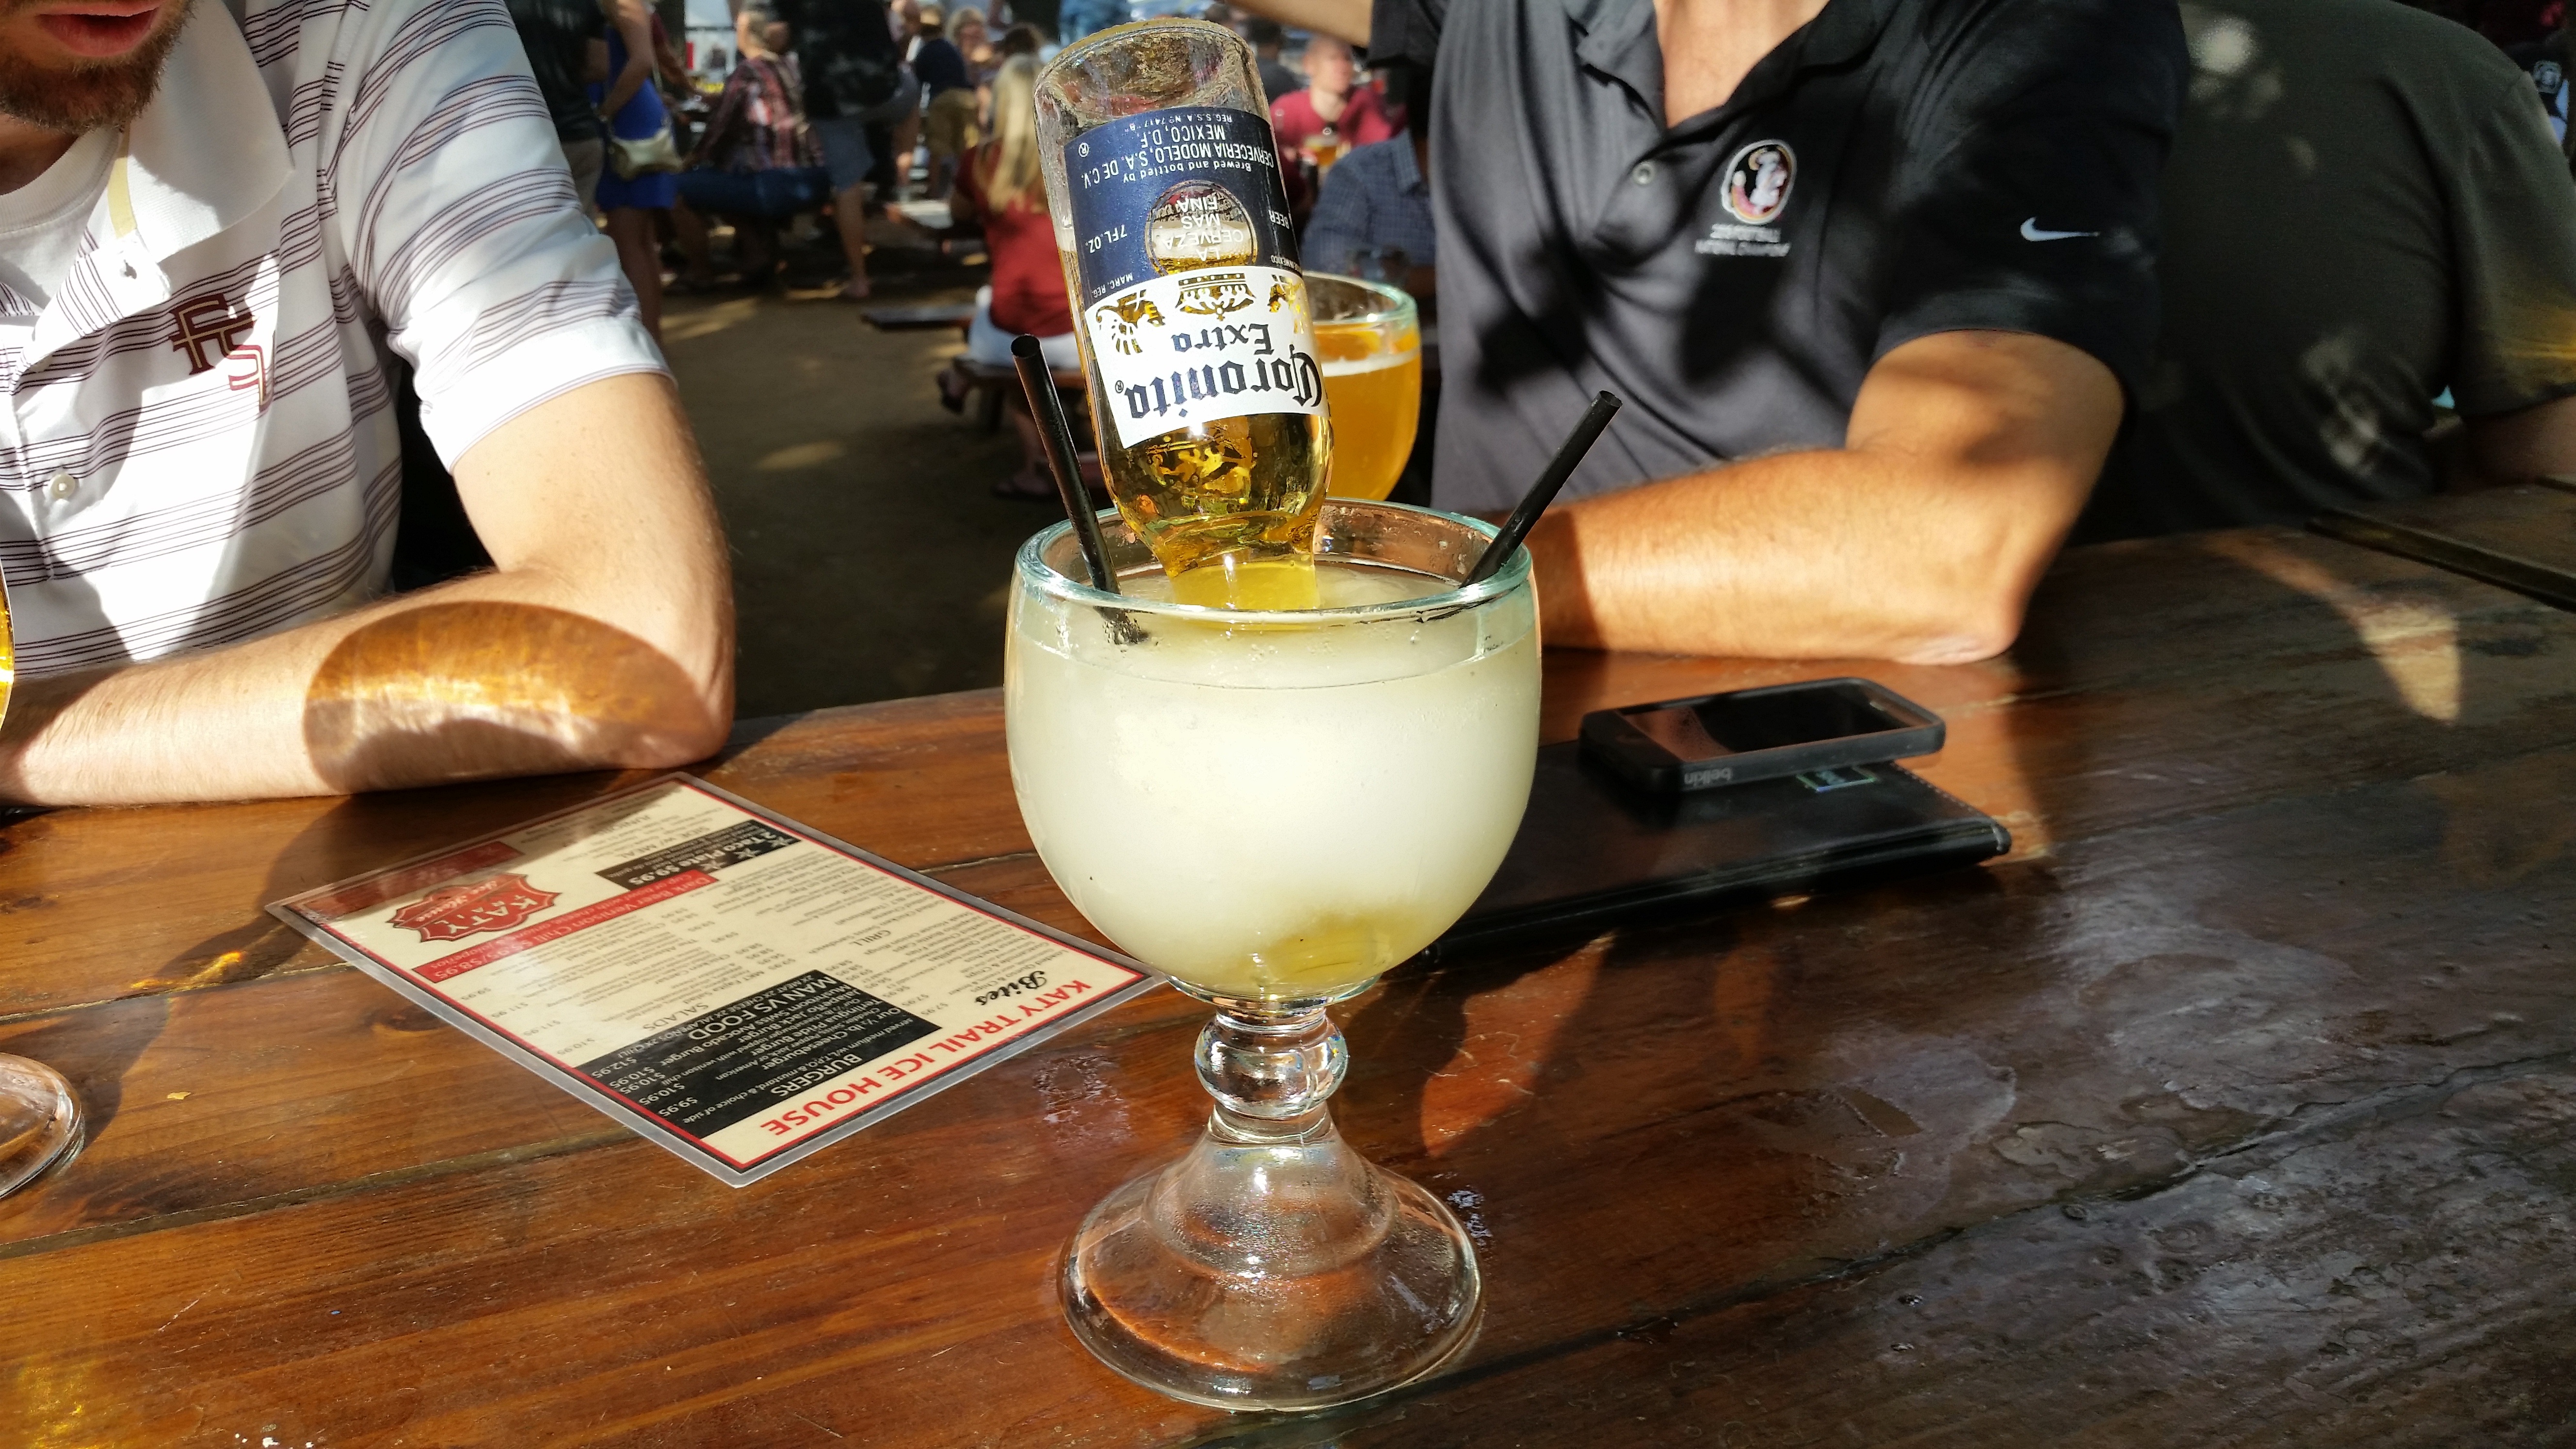
glass, restaurant, bar, food, beverage, drink, beer, alcohol, fun, party, alcoholic beverage, sense, distilled beverage